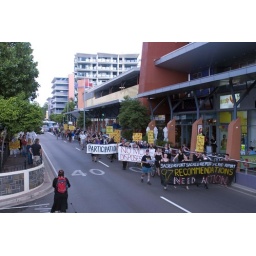
walking down darwin's roads in support of strong communities.Photo by Zephyr L'Green.